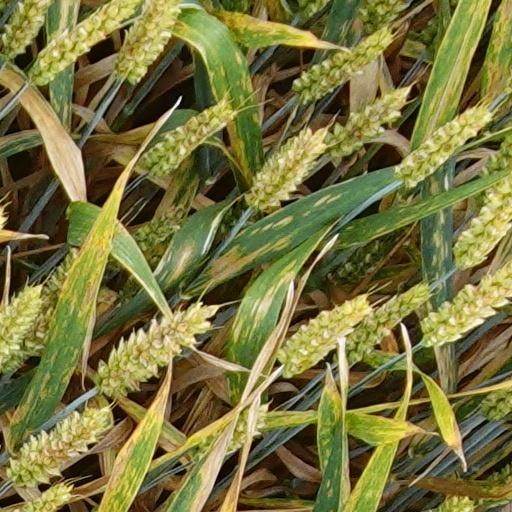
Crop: wheat